Sukhoi Su-30MKI

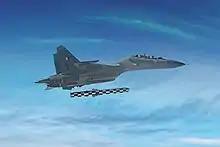
IAF Su-30MKI firing Brahmos-ER

In 2004, India signed a deal with Russia to domestically produce the Novator K-100 missile, designed to shoot down airborne early warning and control (AEW&C) and C4ISTAR aircraft, for the Su-30MKI, however the project did not proceed.